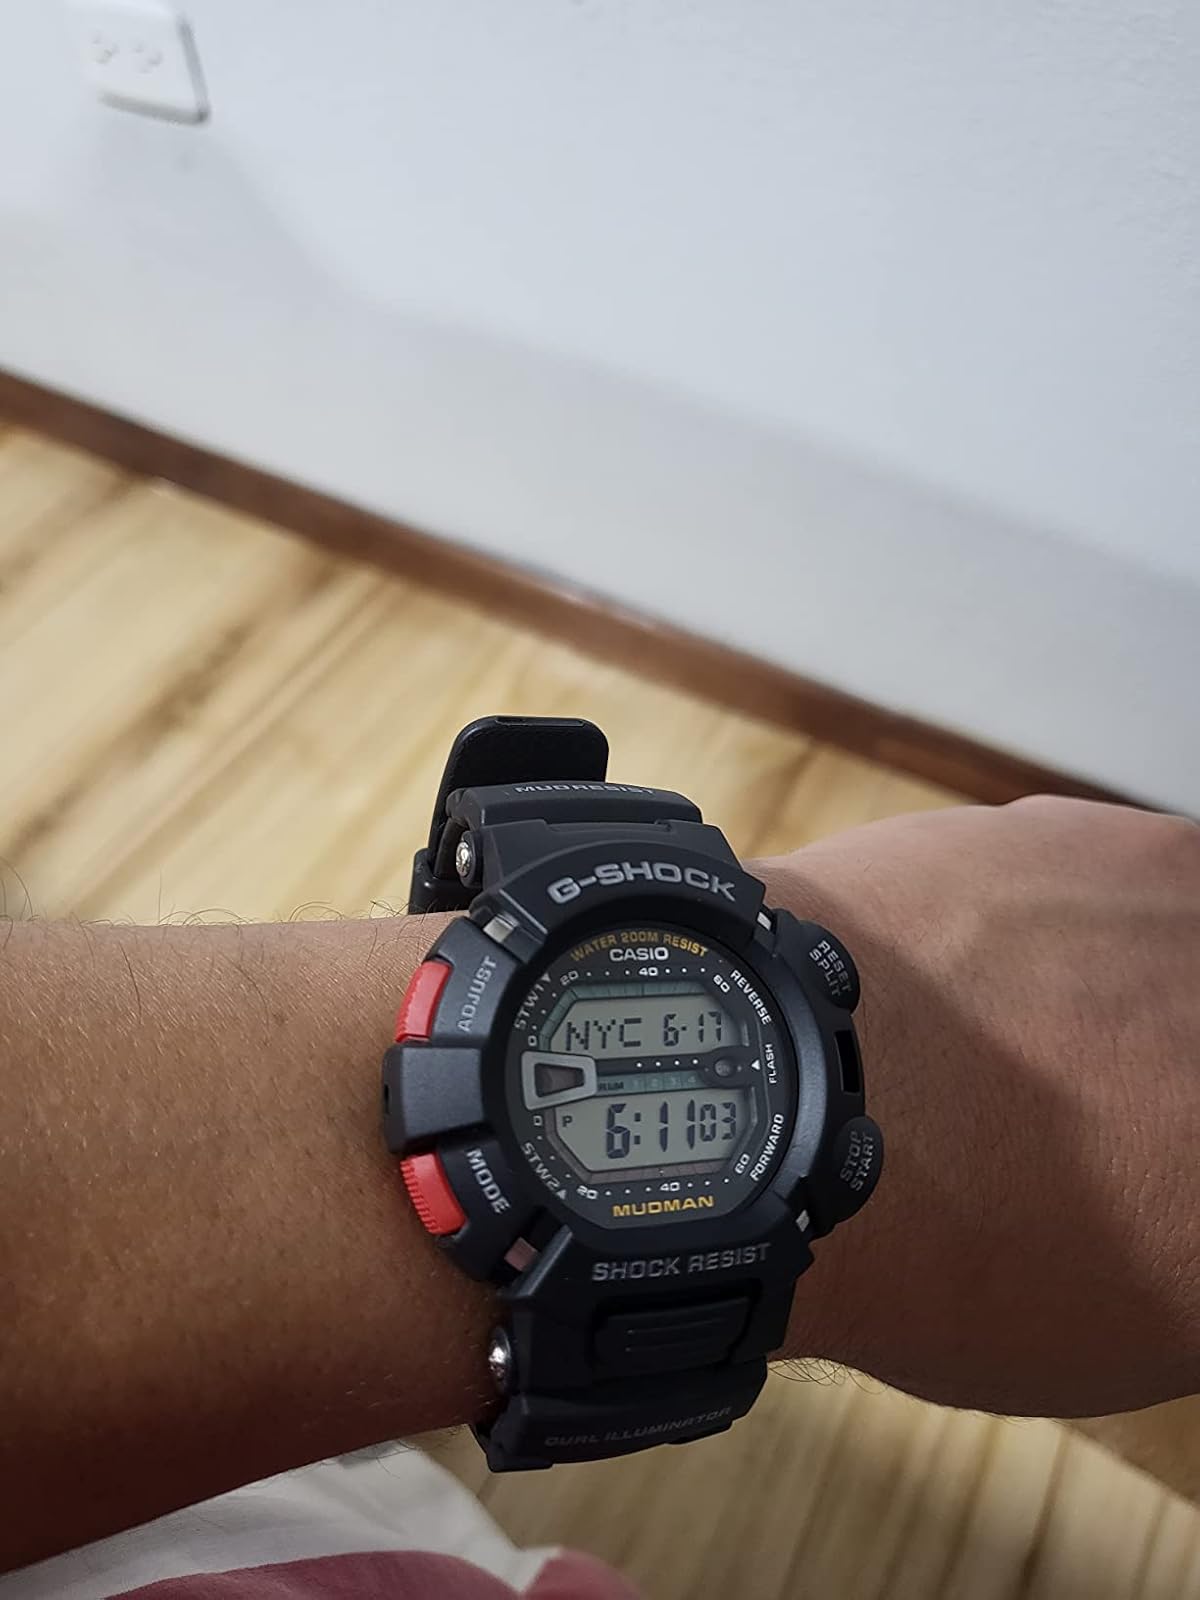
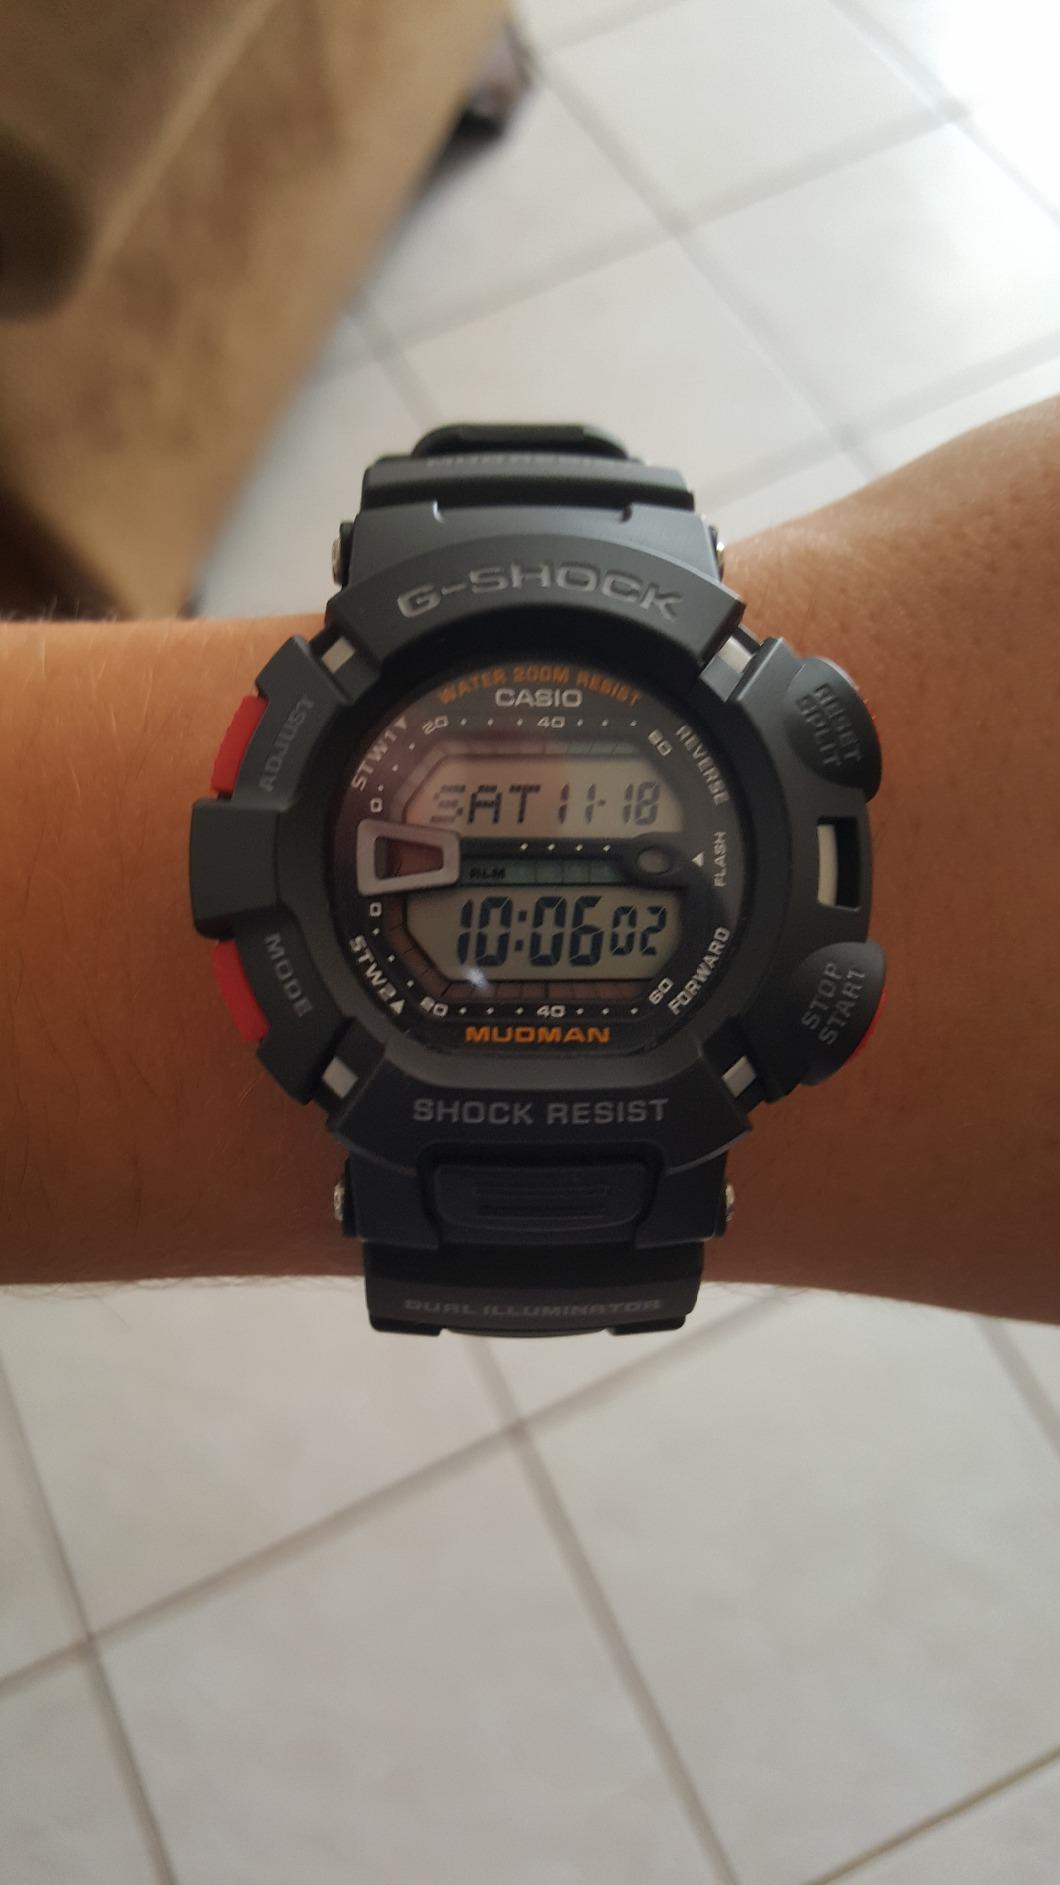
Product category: accessories_watch
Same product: yes